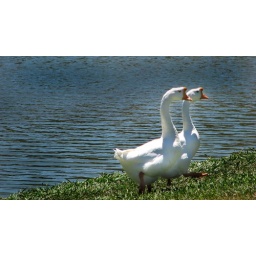
2 white geese coming out of the water in Morgan Hill at the Dog Park.